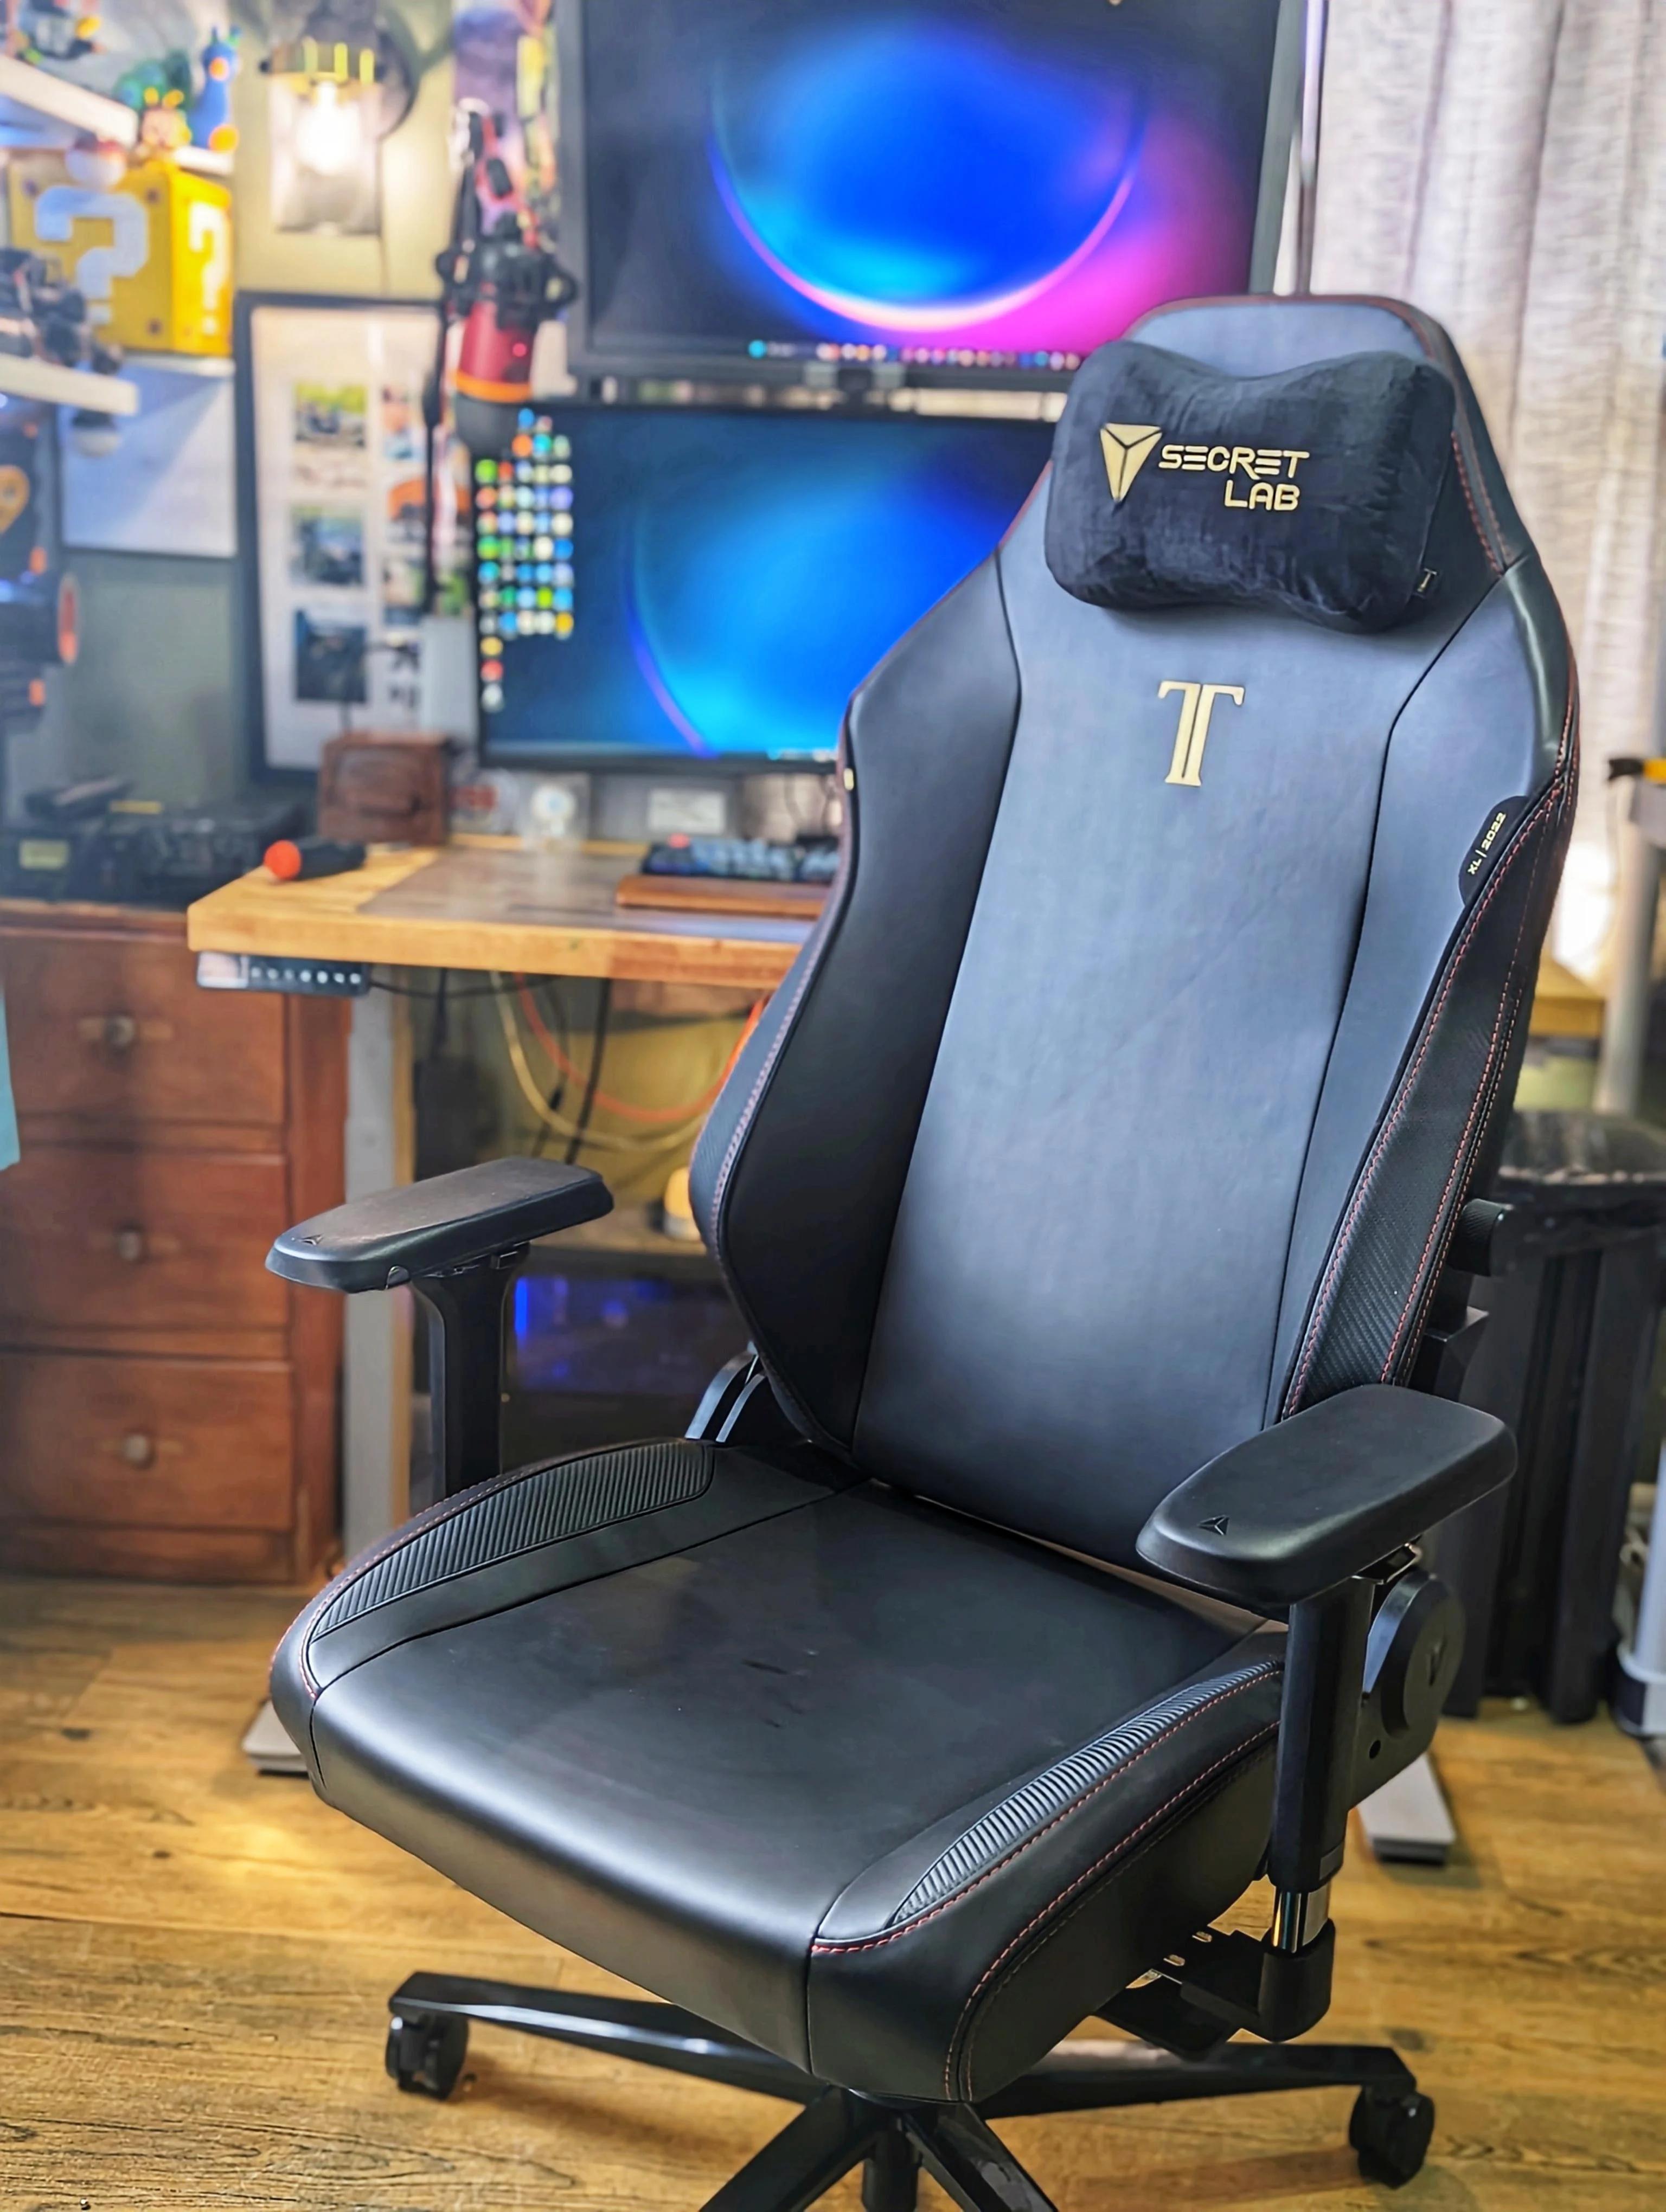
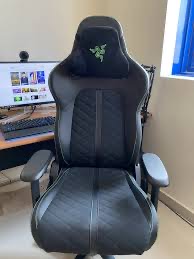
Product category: items_chair
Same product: no